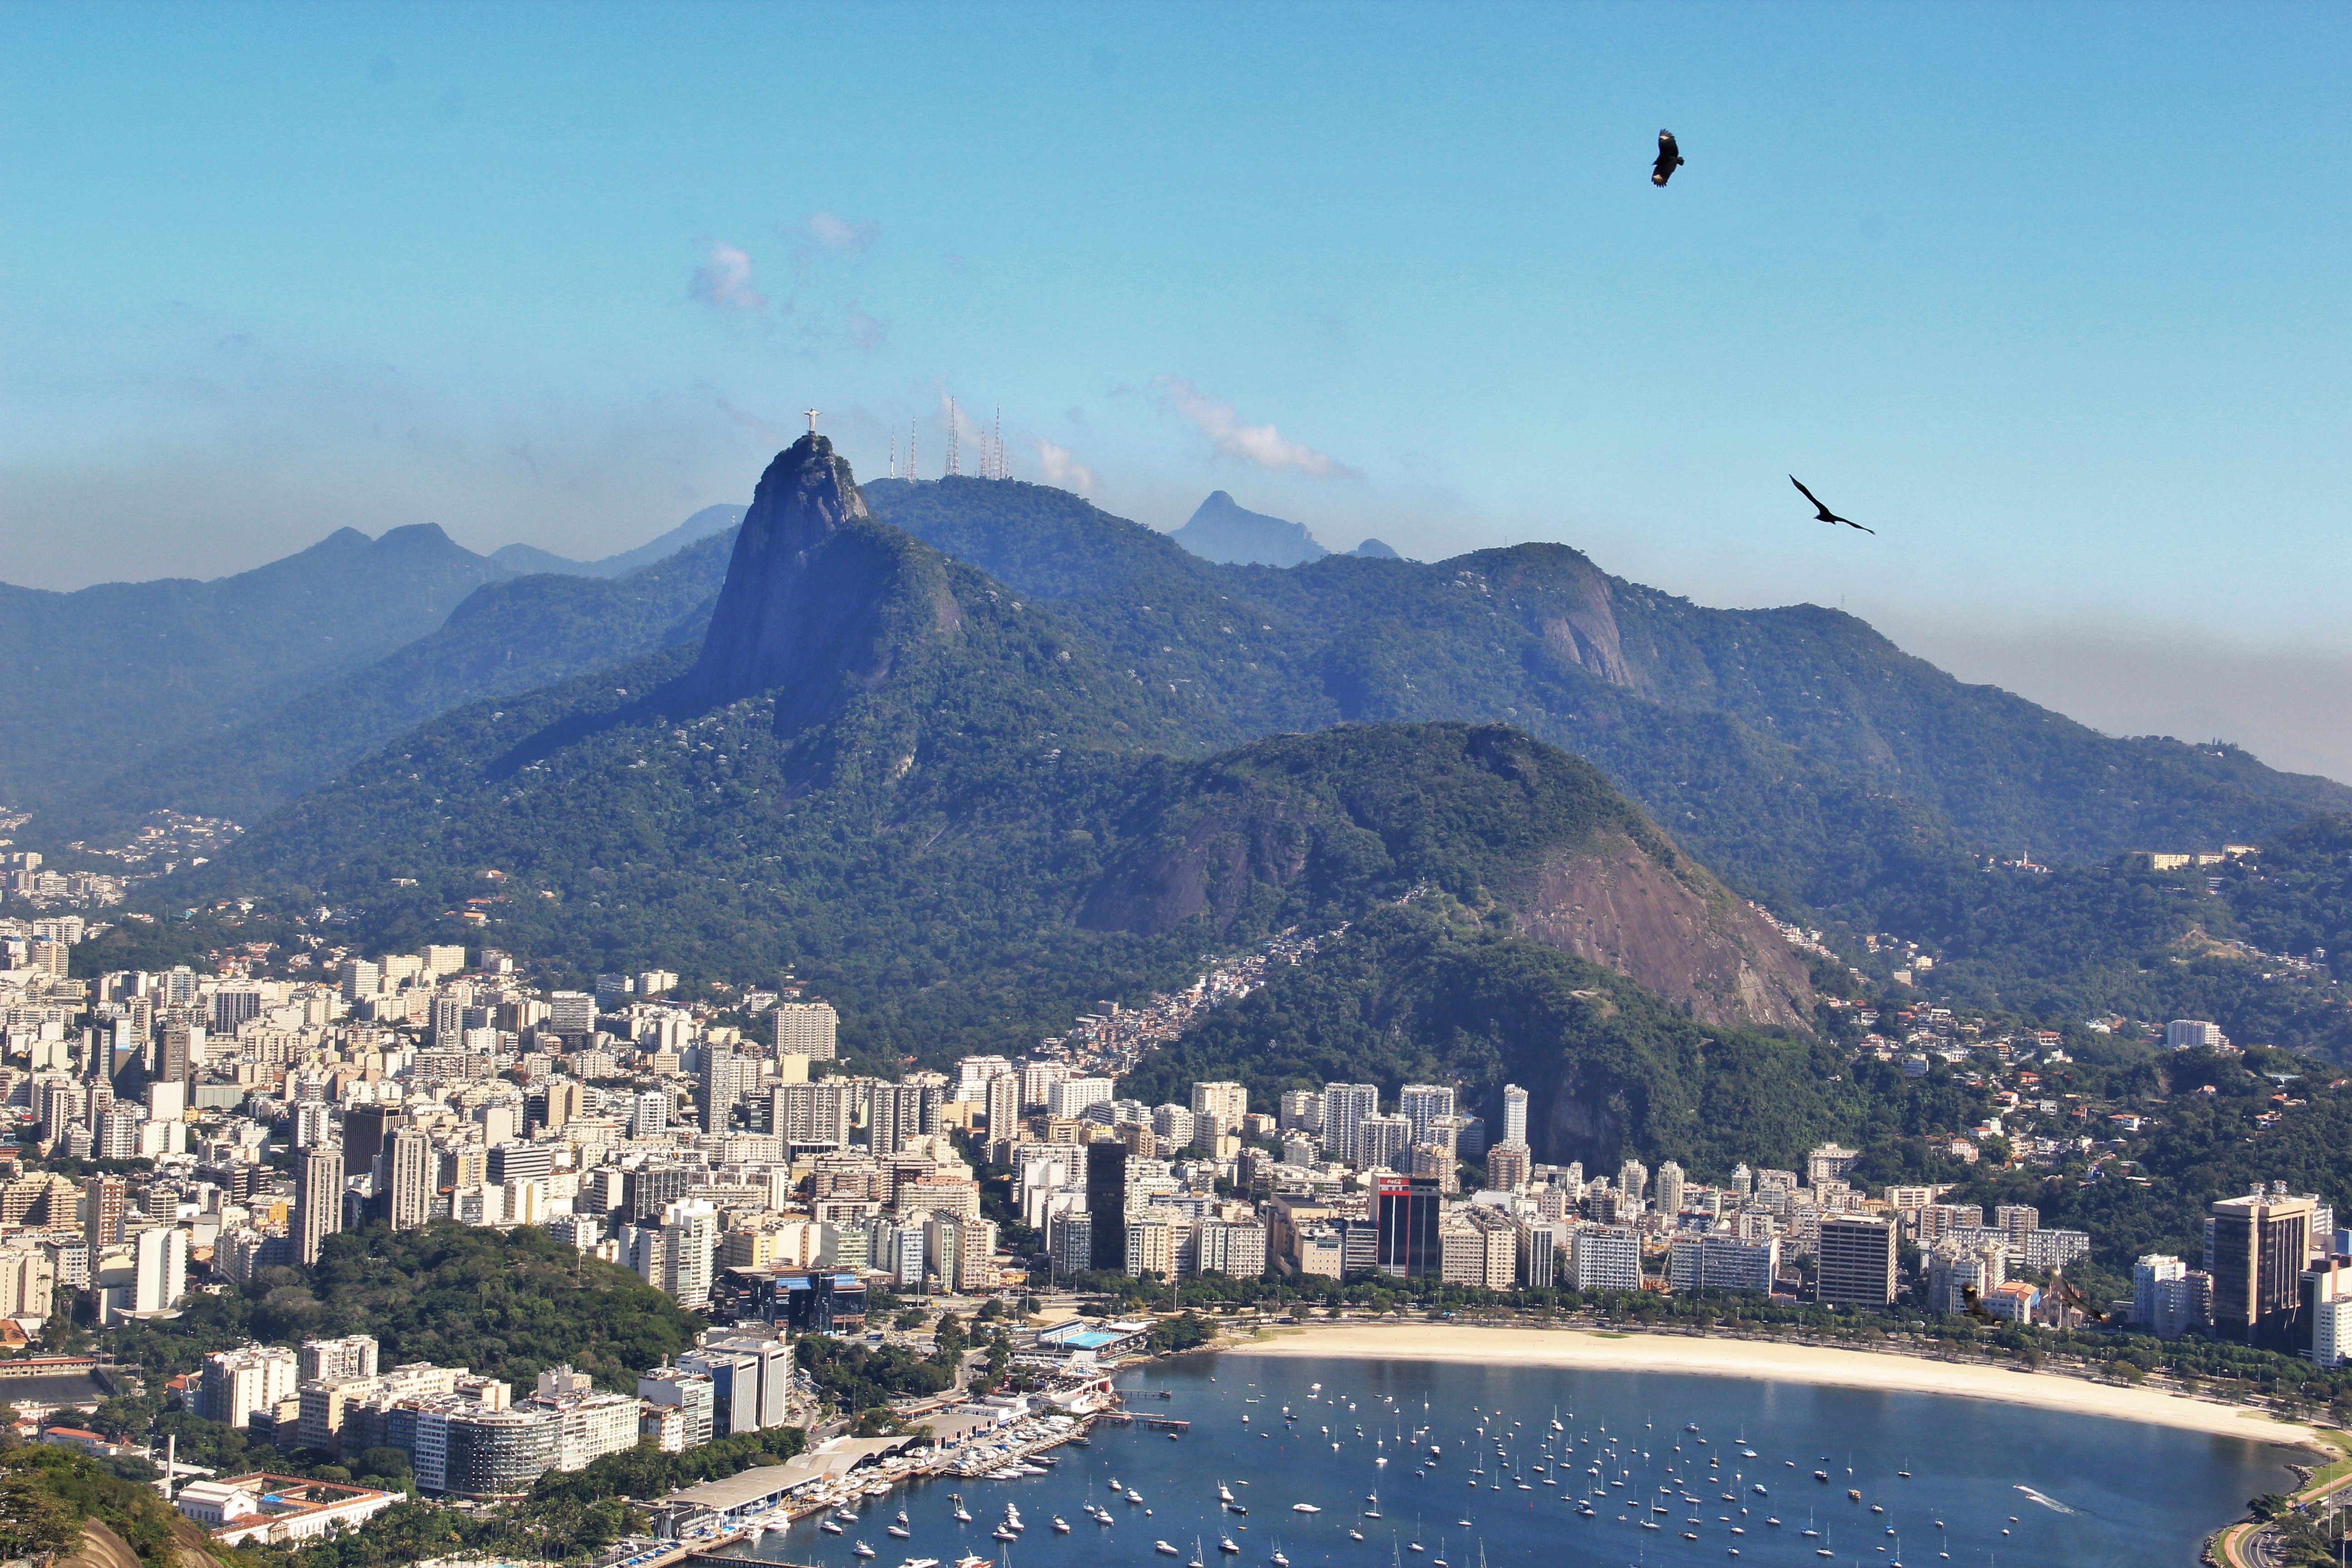
landscape, sea, coast, nature, horizon, mountain, skyline, view, city, mountain range, cityscape, panorama, holiday, bay, landmark, blue, rio de janeiro, places of interest, sunny, fantastic, alps, outlook, rio, brasil, copacabana, famous, exotic, brazil, viewpoint, booked, gorgeous, unique, metropolis, stunning, big city, imposing, distant view, landform, worth a visit, aerial photography, known, world famous, corcovado, samba city, second largest city in brazil, views of corcovado, view from sugarloaf, breathtaking view, rio landmark, botafogo district, geographical feature, atmosphere of earth, mountainous landforms